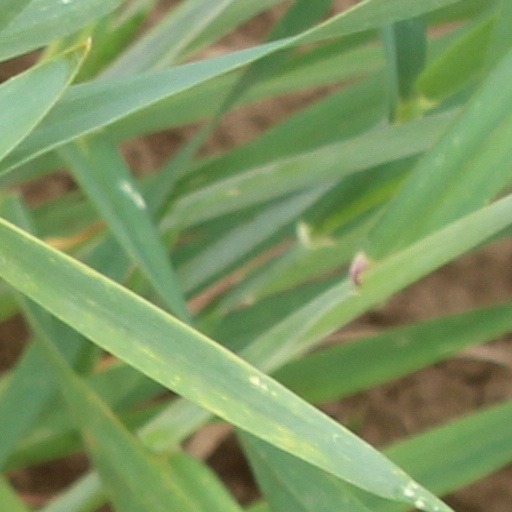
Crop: wheat